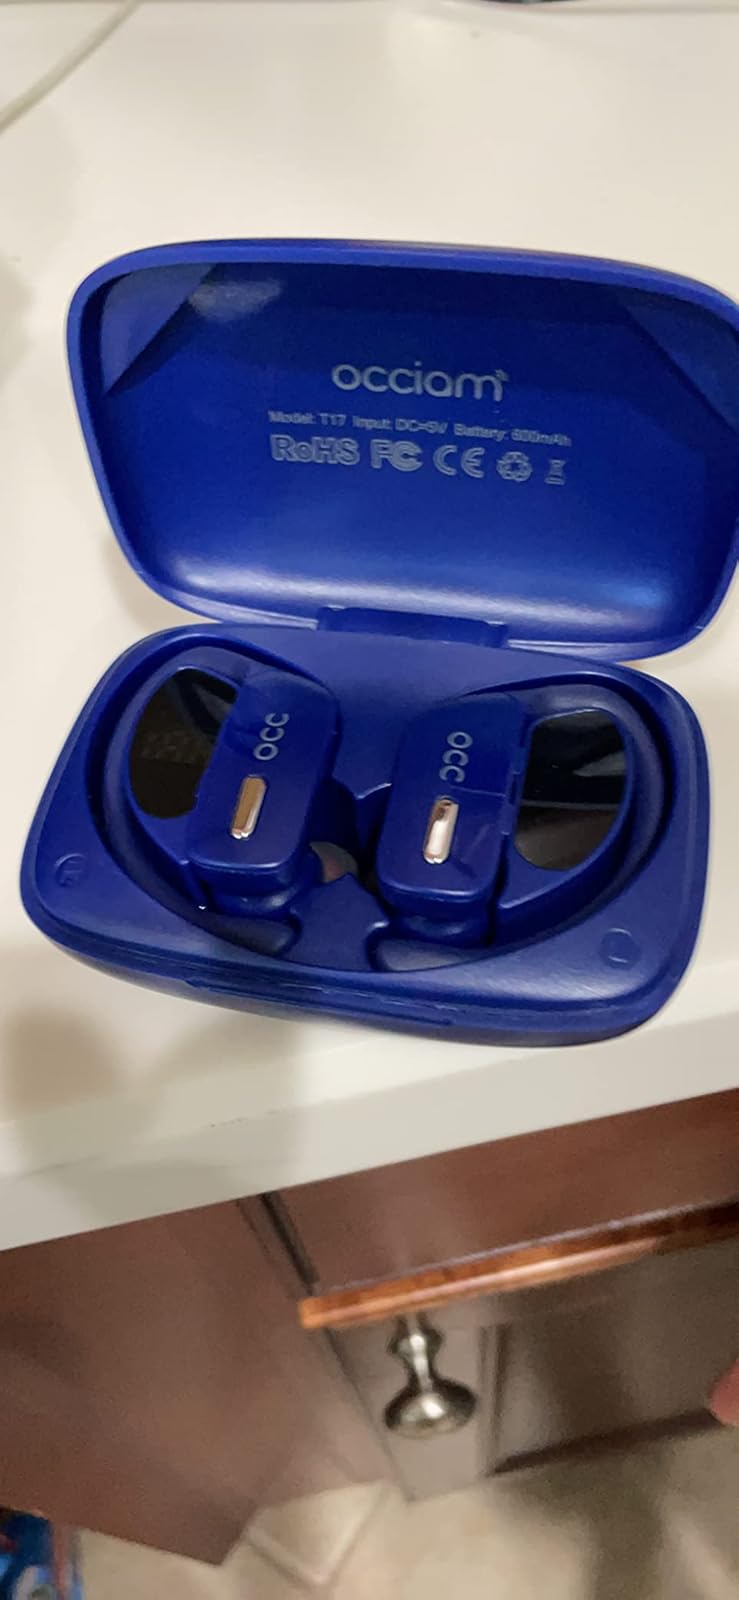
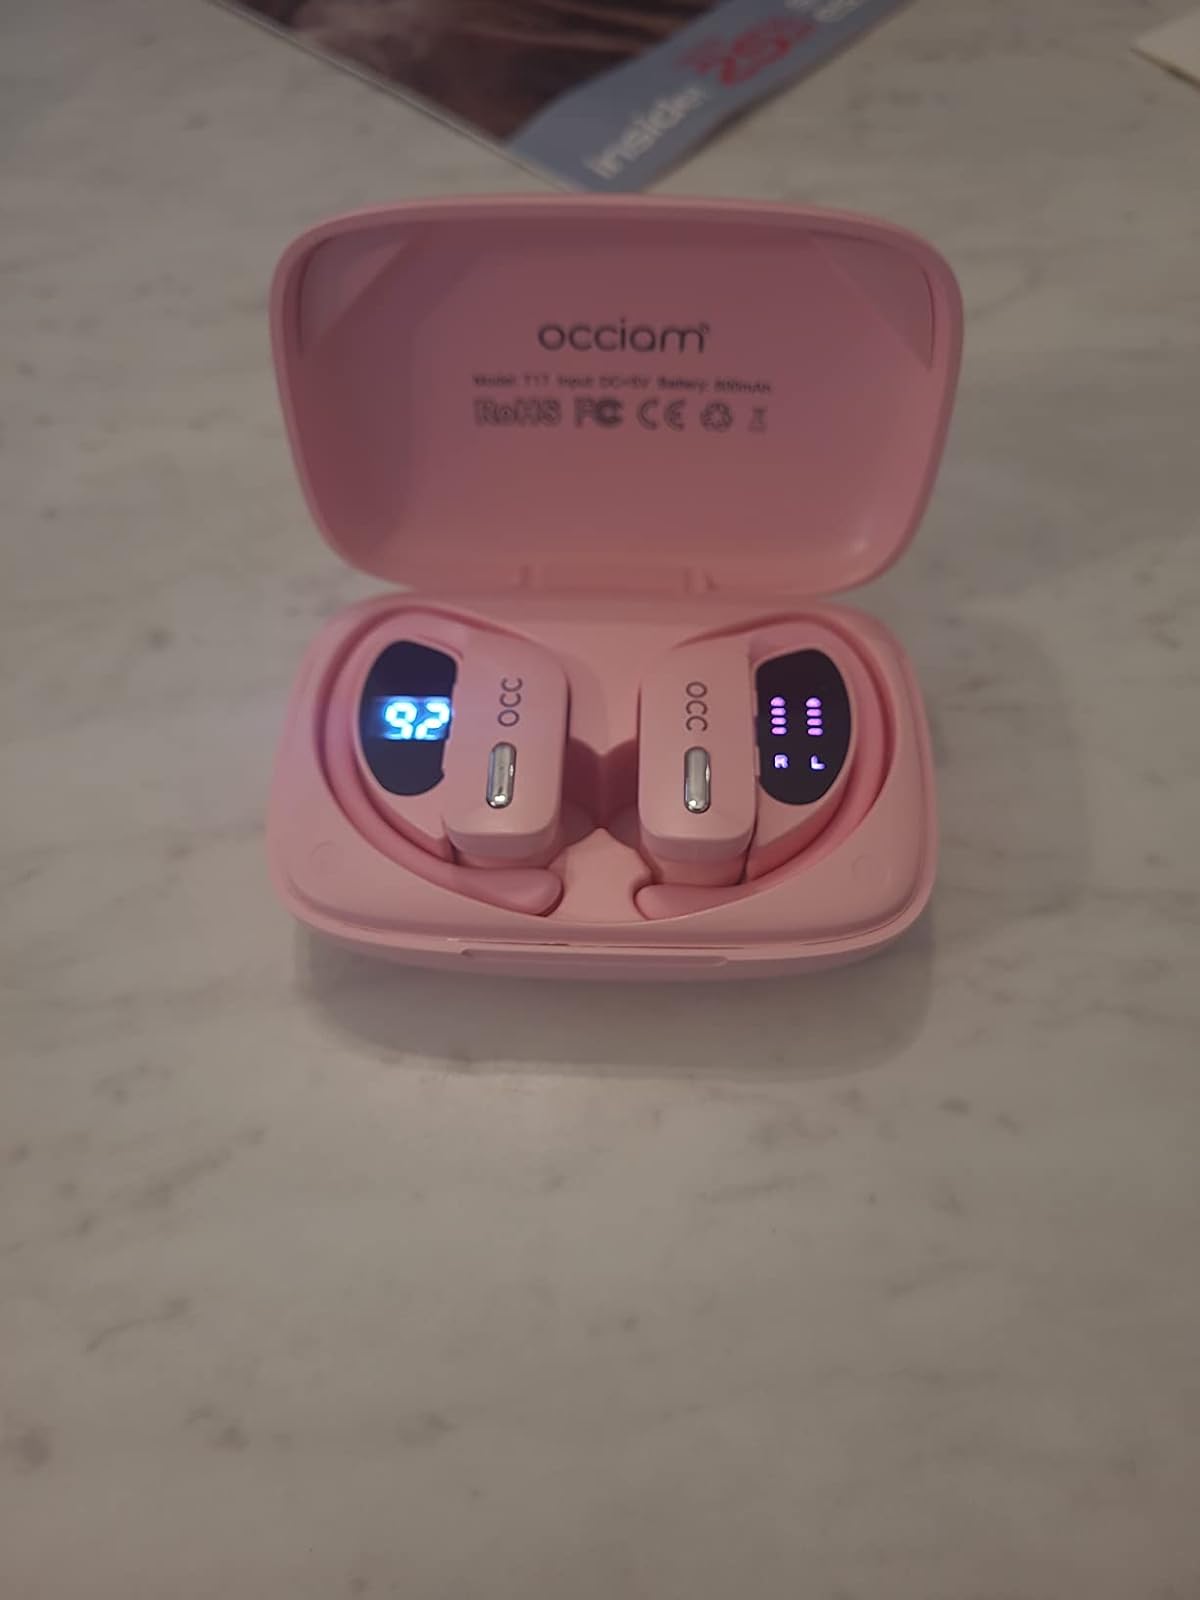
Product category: earbuds
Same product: no